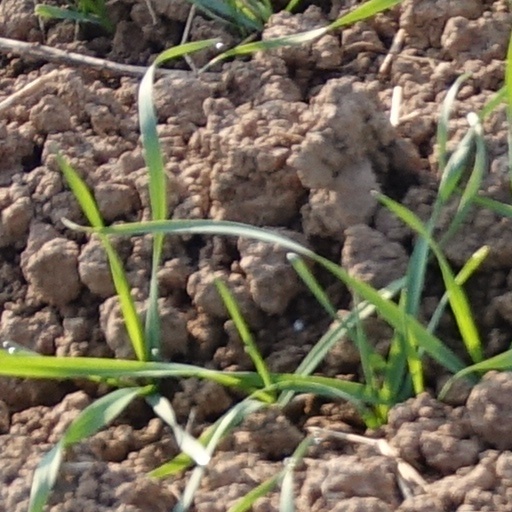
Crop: wheat